Pseudogene

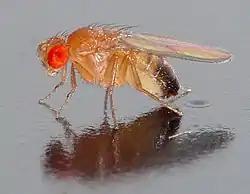
"Drosophila melanogaster"

The rapid proliferation of DNA sequencing technologies has led to the identification of many apparent pseudogenes using gene prediction techniques. Pseudogenes are often identified by the appearance of a premature stop codon in a predicted mRNA sequence, which would, in theory, prevent synthesis (translation) of the normal protein product of the original gene. There have been some reports of translational readthrough of such premature stop codons in mammals. As alluded to in the figure above, a small amount of the protein product of such readthrough may still be recognizable and function at some level. If so, the pseudogene can be subject to natural selection. That appears to have happened during the evolution of "Drosophila" species.